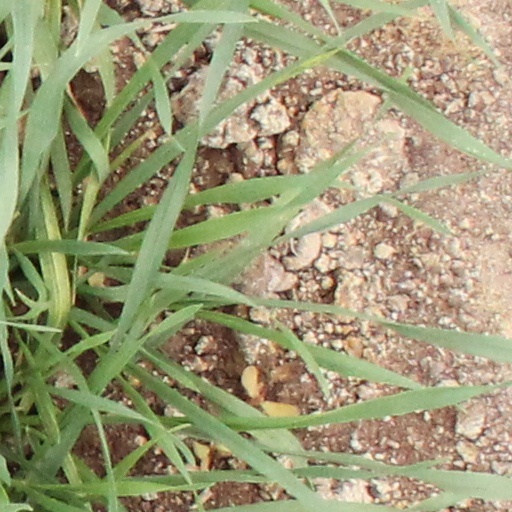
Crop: wheat